Henriette Goldschmidt

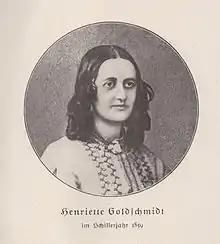
Henriette Goldschmidt, circa 1859

Goldschmidt equated the move to the university town of Leipzig with an awakening to freedom and humanitarian spirit. She quickly became involved in the German-Jewish community and was exposed to the ideas of Friedrich Fröbel, founder of the early-childhood kindergarten education system. Encouraged by her husband to pursue her interests in education, Goldschmidt studied history, literature, pedagogy and philosophy on her own. In 1865, she, Louise Otto-Peters and Auguste Schmidt organized a conference of German women and founded the German Women's Association to work towards improving the lives of women. Goldschmidt had initially been hesitant about becoming a board member of the group, as the legal statutes at that time forbade women voting in volunteer organizations, but with her husband's encouragement, she became an active member. Between 1867 and 1906, she served as a member of the board and presented many lectures for the organization.